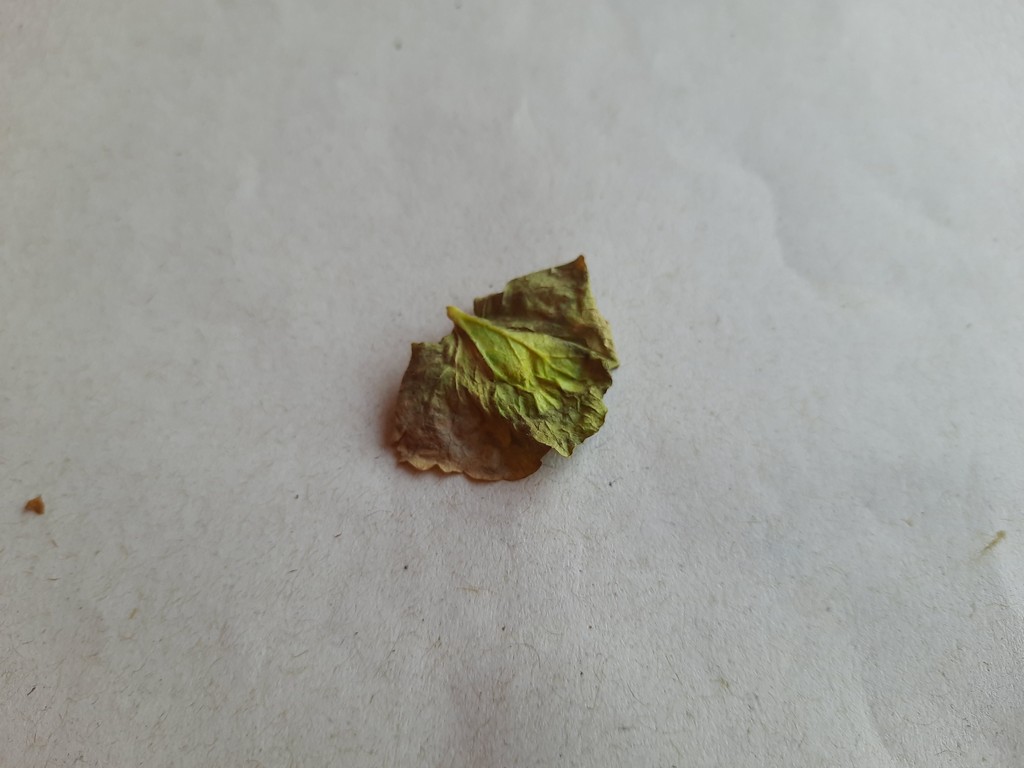
Label: Unhealthy